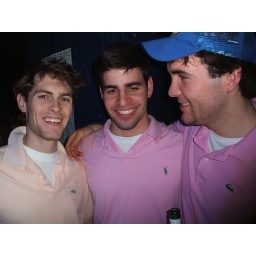
boys in pink